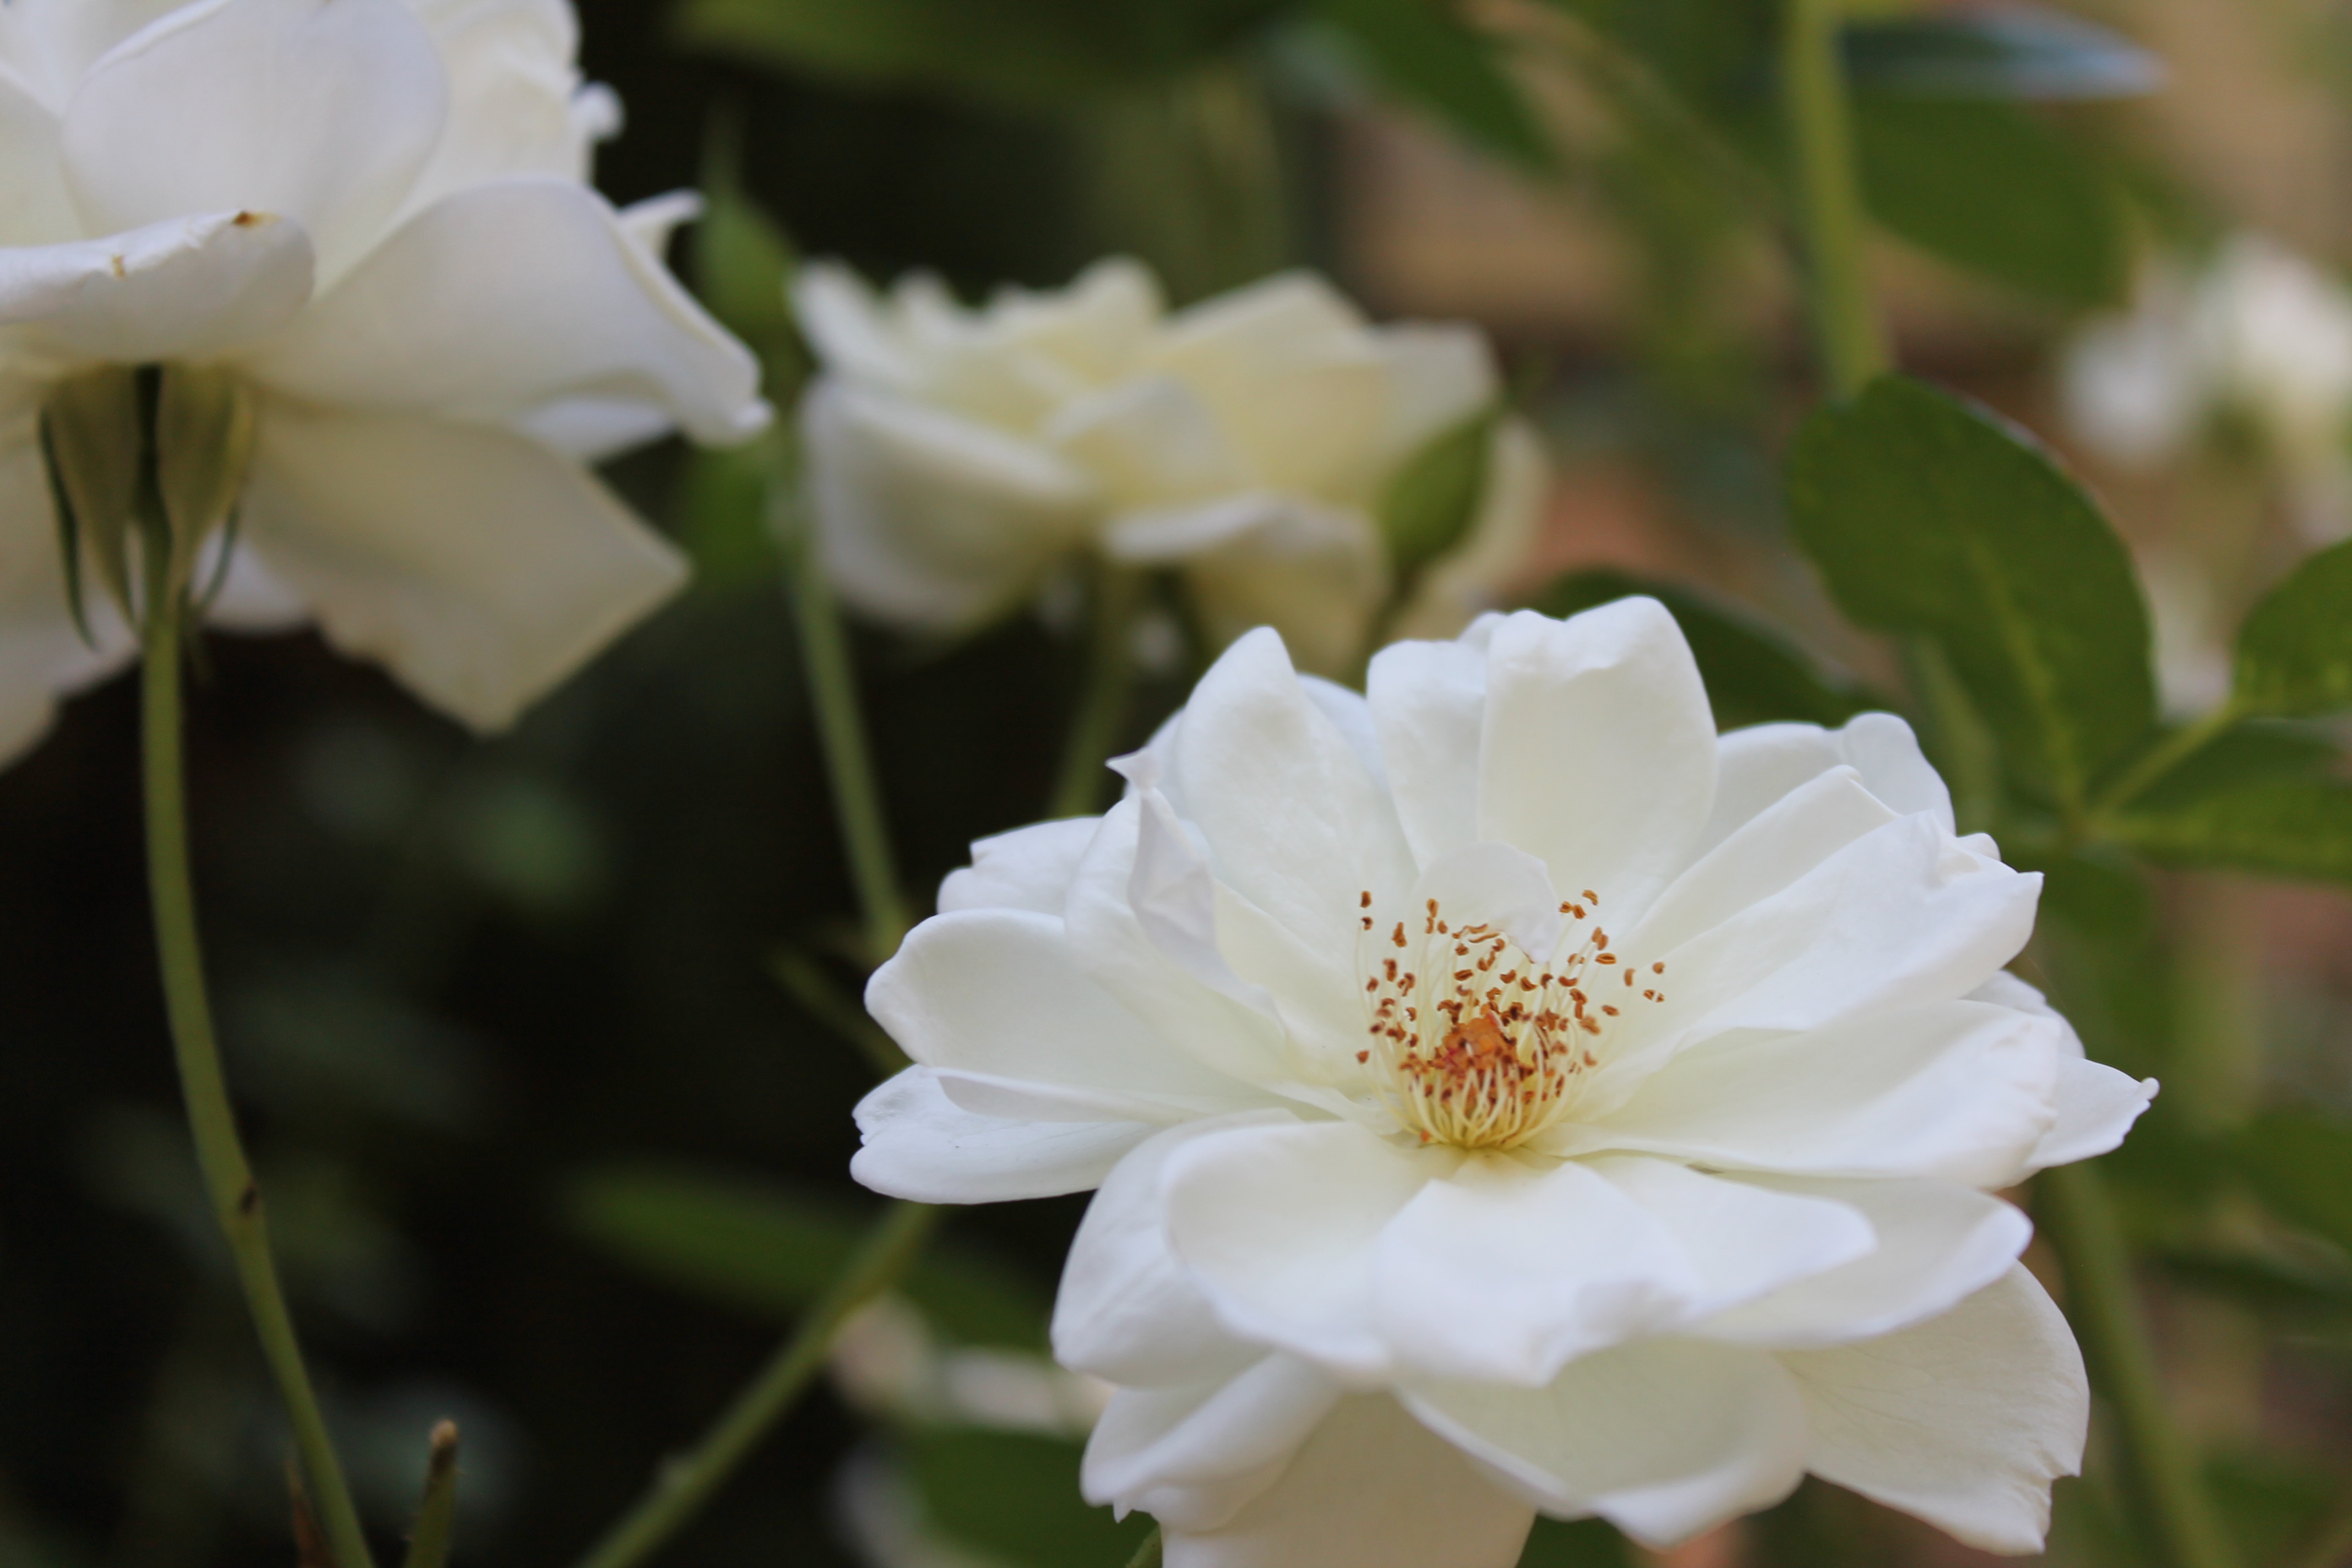
white flowers, white, flowers, garden, summer, blossom, floral, natural, bloom, nature, fresh, petals, color, gardening, blooming, botany, growth, soft, amber avalona